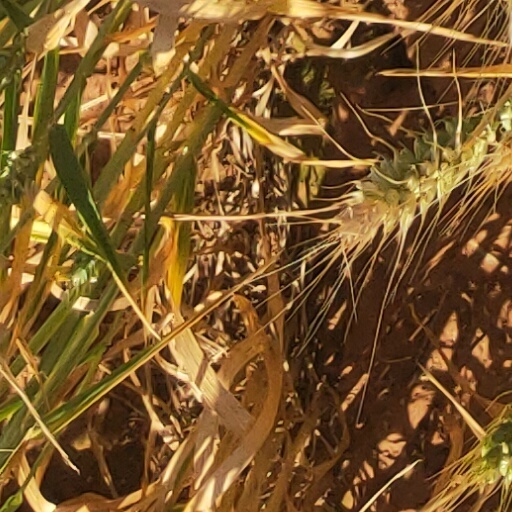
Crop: wheat